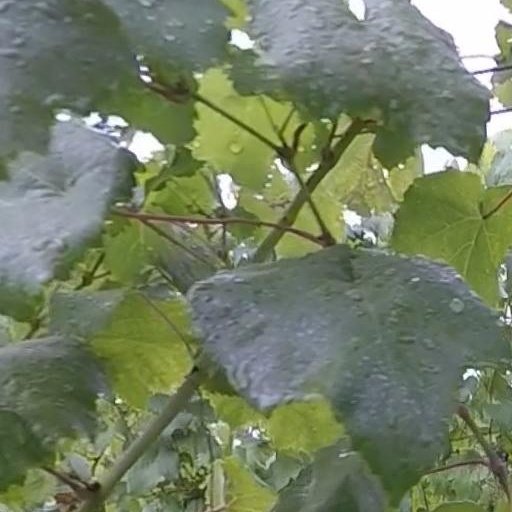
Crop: grape